Dulce de Jesus Soares

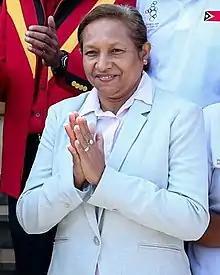
Soares in 2019

Dulce de Jesus Soares is an East Timorese politician, and a member of the National Congress for Timorese Reconstruction (CNRT).